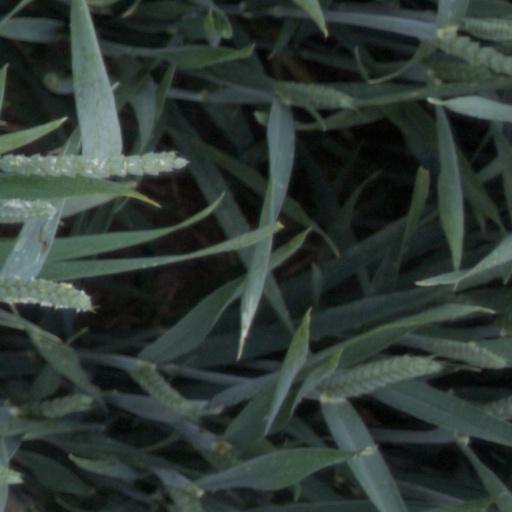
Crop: wheat